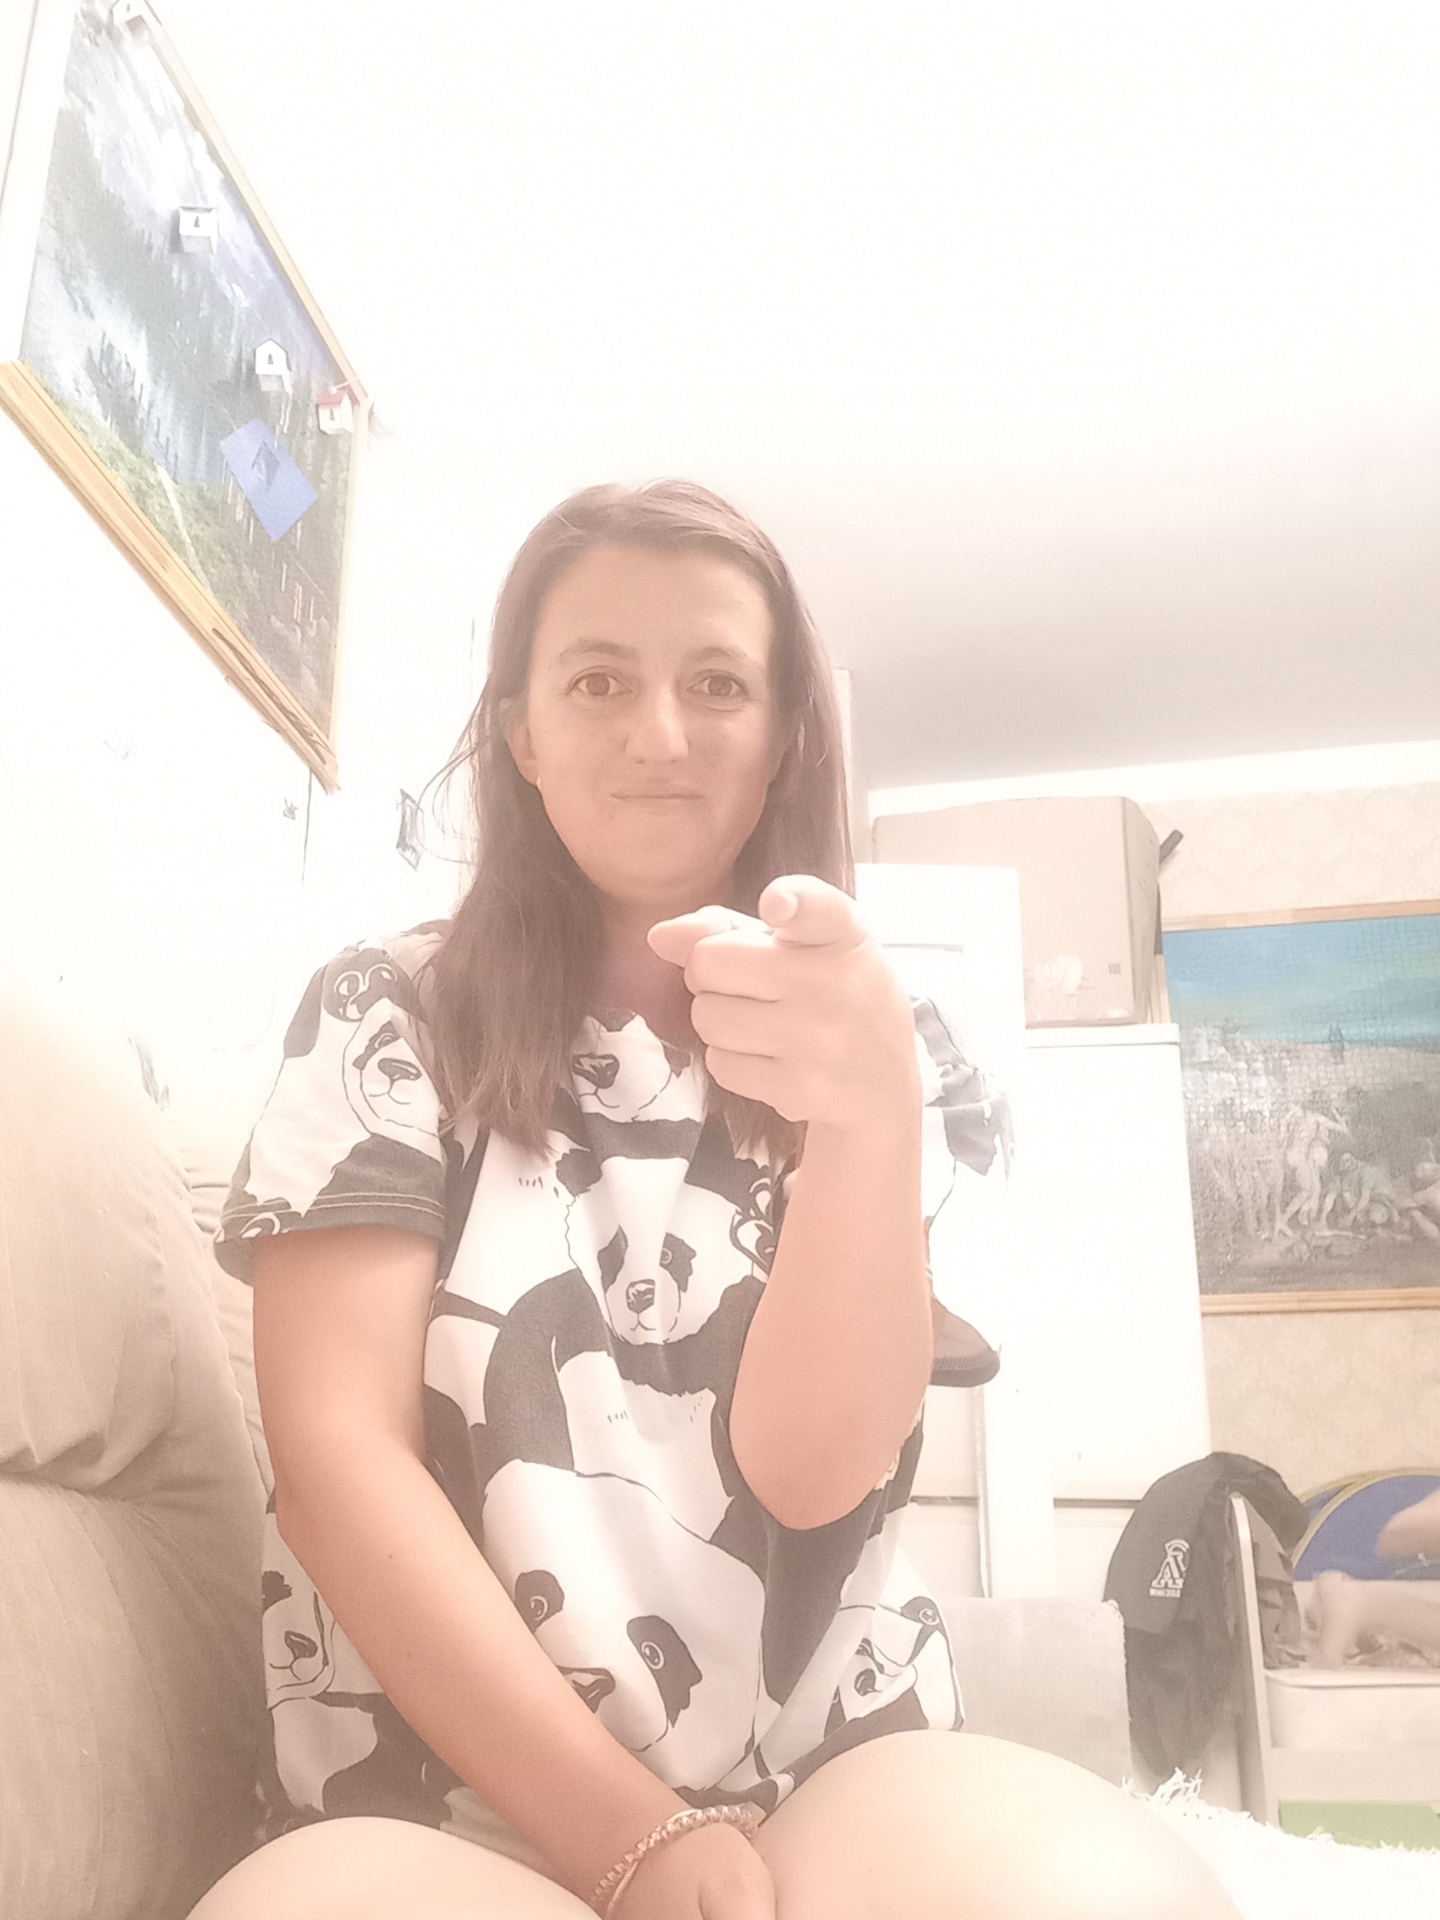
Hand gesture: point